Tonsure

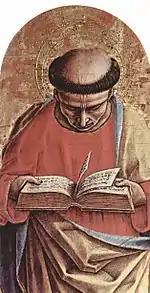
St Bartholomew (by Carlo Crivelli, 1473, in the Ascoli Piceno Cathedral)

In the Latin Church of the Catholic Church, "first tonsure" was, in medieval times, and generally through to 1972, the rite of inducting someone into the clergy and qualifying him for the civil benefits once enjoyed by clerics. Tonsure was a prerequisite for receiving the minor and major orders. Failing to maintain tonsure was the equivalent of attempting to abandon one's clerical state, and in the 1917 Code of Canon Law, any cleric in minor orders (or simply tonsured) who did not resume the tonsure within a month after being warned by his Ordinary lost the clerical state. Over time, the appearance of tonsure varied, ending up for non-monastic clergy as generally consisting of a symbolic cutting of a few tufts of hair at first tonsure in the Sign of the Cross and in wearing a bare spot on the back of the head which varied according to the degree of orders. It was not supposed to be less than the size of a communicant's host, even for a tonsuratus, someone simply tonsured, and the approximate size for a priest's tonsure was the size of a priest's host. Countries that were not Catholic had exceptions to this rule, especially in the English-speaking world. In England and America, for example, the bare spot was dispensed with, likely because of the persecutions that could arise from being a part of the Catholic clergy, but the ceremonious cutting of the hair in the first clerical tonsure was always required. In accordance with Pope Paul VI's "motu proprio" "Ministeria quaedam" of 15 August 1972, "first tonsure is no longer conferred".